Jim Drnec

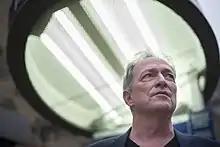
Drnec in 2018

Jim Drnec is a drummer who played for the glam metal band Cinderella. He replaced original Cinderella drummer Tony Destra, who went on to the band Britny Fox. Drnec was himself replaced by drummer Fred Coury, although session player Jody Cortez played on Cinderella's first official album, "Night Songs". Drnec is now a trial attorney in Wilmington, Delaware. In addition to Cinderella, from 1977 through 1989 Drnec played drums for Philly-area bands Big Eyes, Psychopath, V, Horsepower, The Dead End Kids, Hide Your Daughters, Network, and Tangier. In 1989, Network released their CD of original material, Crashin’ Hollywood. From 1990 through 1995, Drnec played drums for Southern California artists such as Raven Slaughter, A Pack of Gurus, The Blues Bastards, The Alexander Band, and The James Leigh Bishop Band. Most recently, Drnec played in the tri-state area locally with his blues band, The DelCats, from 2003 to 2009. Since 2006, Drnec has been playing in Philadelphia with local artist Tony Mecca in Mecca's band the Heavy MeNtal Gypsies. In 2020, Mecca released his seventh CD, Fractured Poetry. From 2011 to 2015, Drnec played drums for Ever/After, an all original hard rock band featuring Reggie Wu of Heaven's Edge, bassist Buddy Cash, guitarist Mike Sheahan, and vocalist Christopher Thomas of the Denver, Colorado band Omniism. Ever/After released its debut CD, "A Beautiful Lie" in August, 2013. The album contained all original material written by Wu and Drnec. Drnec was also the drummer for original Philadelphia rock band The Electric Boa in 2015–2016.